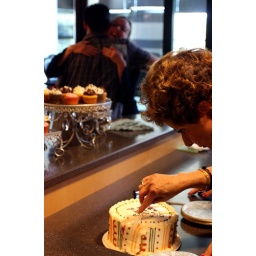
We had a little farewell party with a cake and cupcakes for one of my colleagues in the office today.